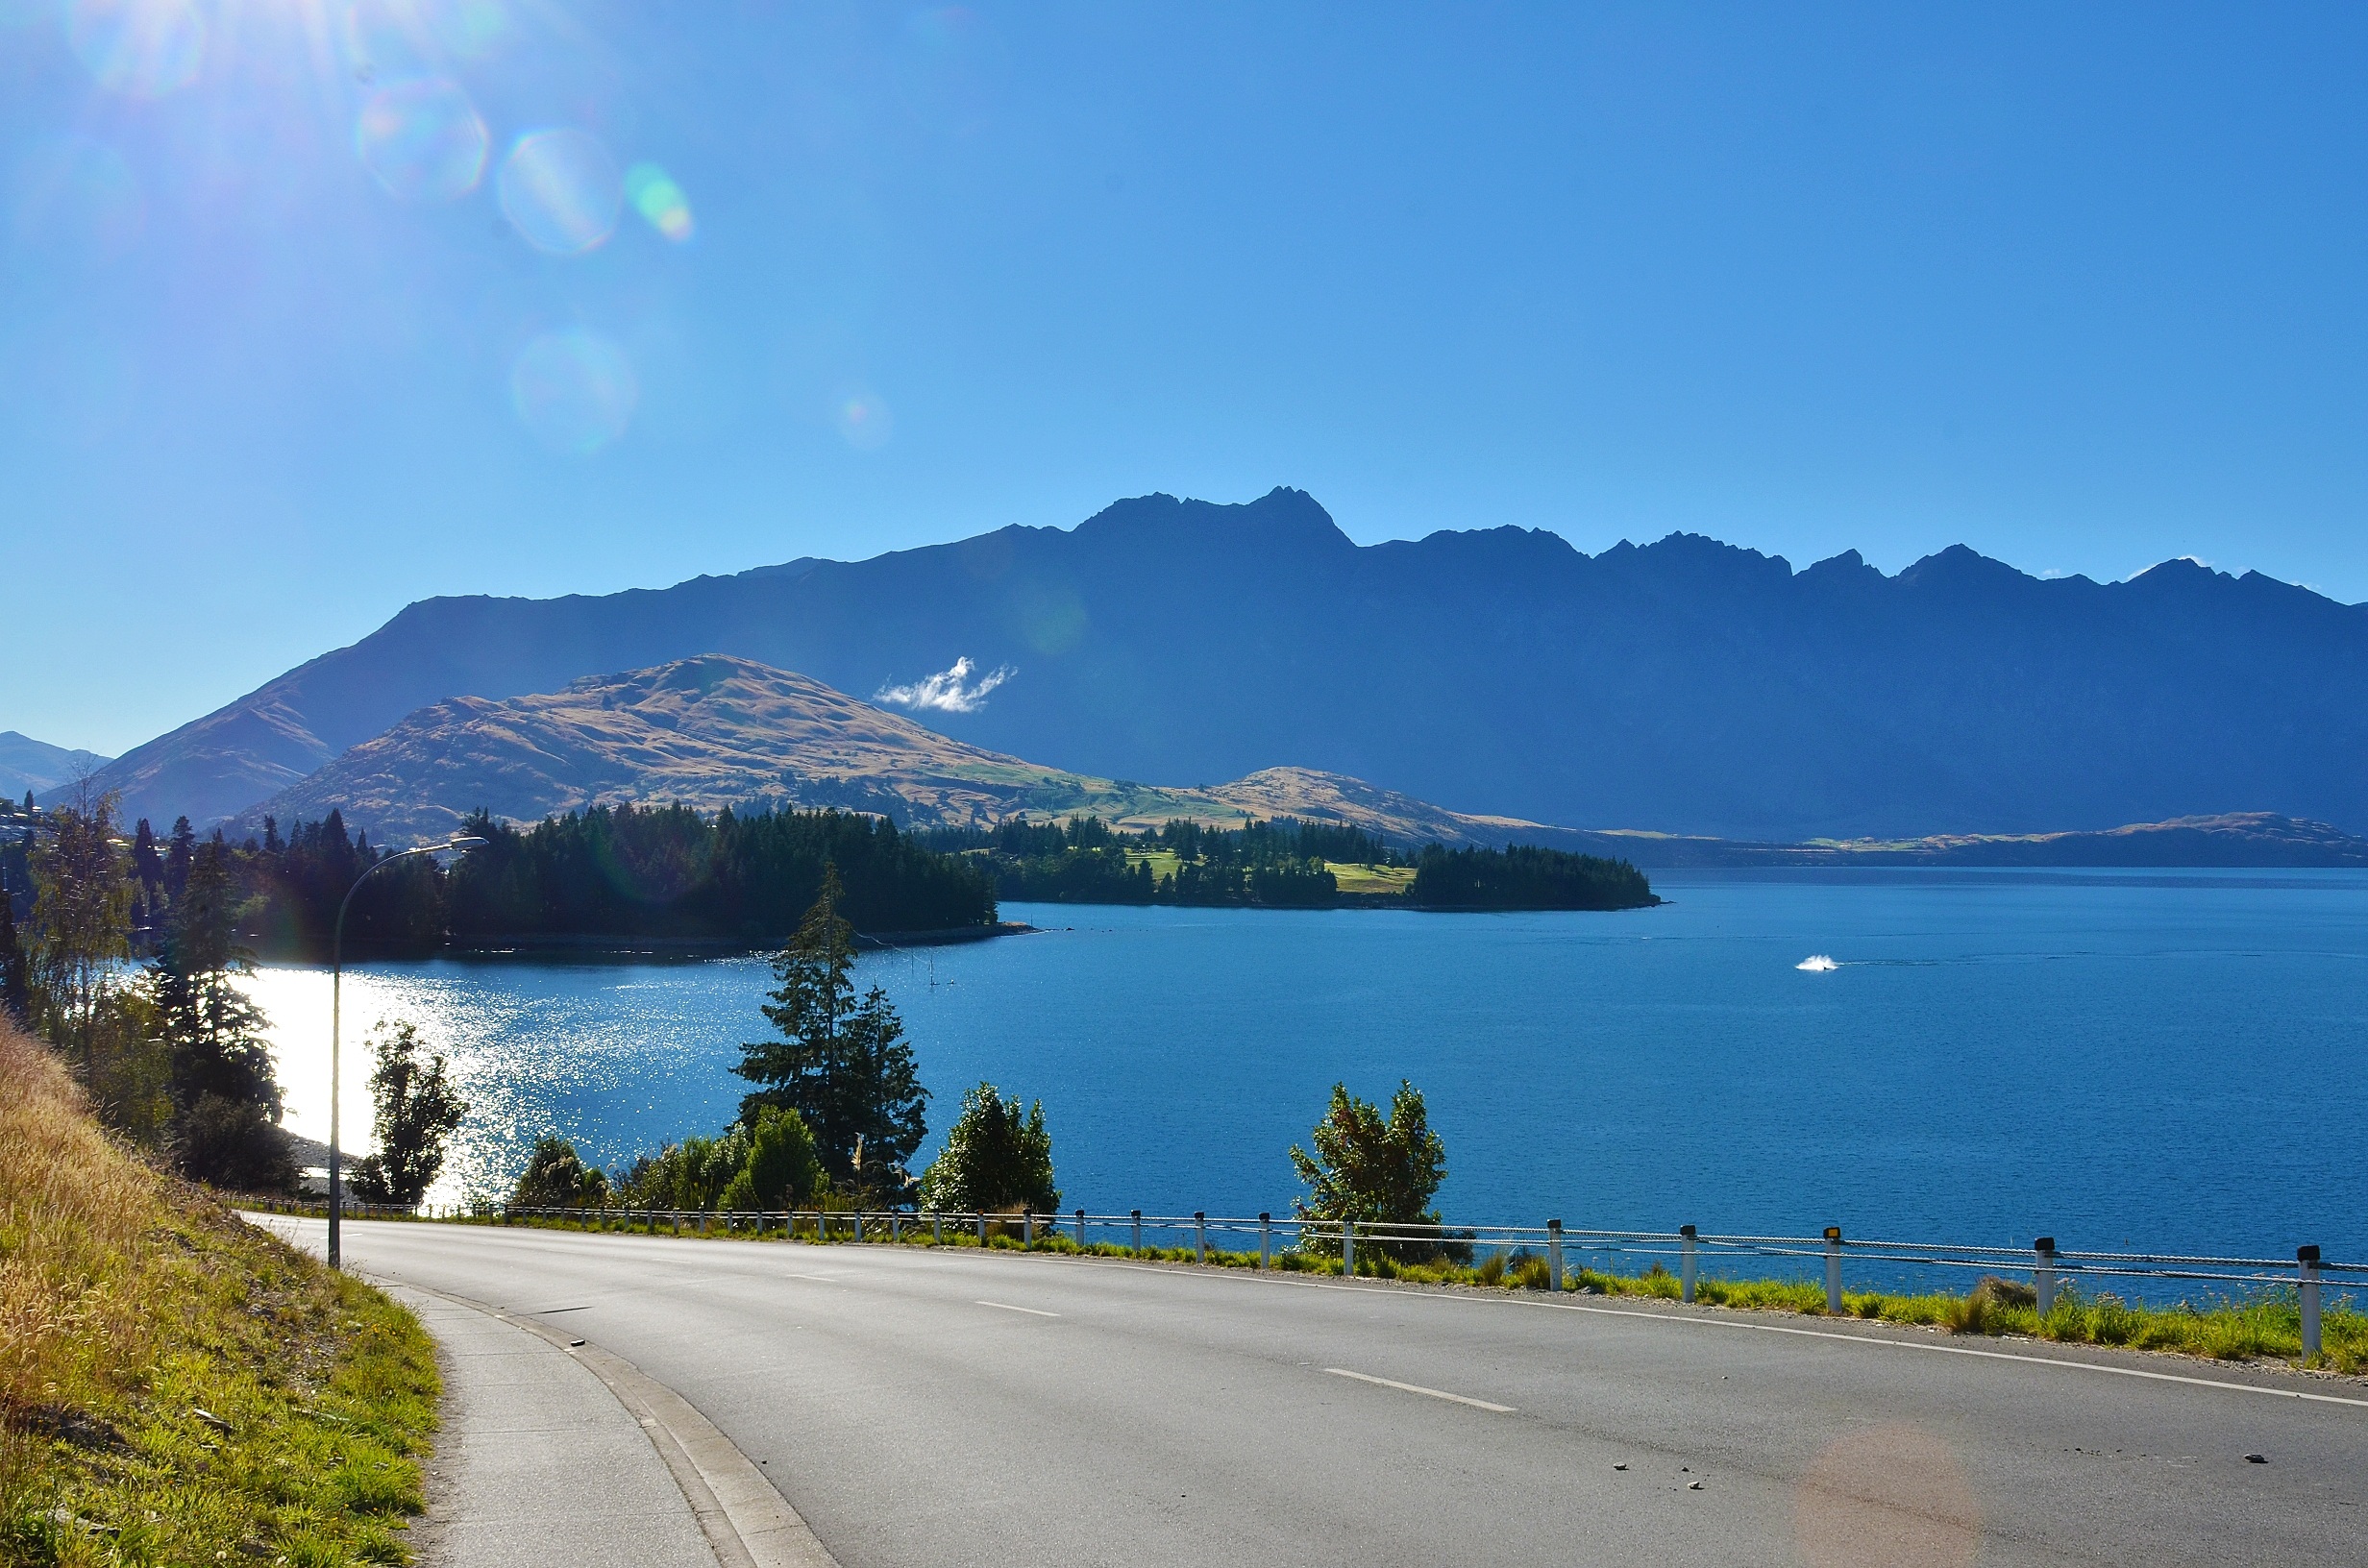
landscape, sea, coast, water, nature, mountain, cloud, road, hill, lake, highway, mountain range, bay, fjord, reservoir, body of water, road trip, alps, loch, the scenery, landform, mountainous landforms